Jerzy Pokojowczyk

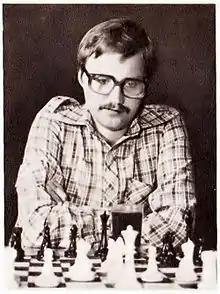

Jerzy Pokojowczyk (21 February 1949 – 10 May 2020), was a Polish chess International Master (IM) (1978), two-times Polish Chess Championship medalist (1976, 1981).